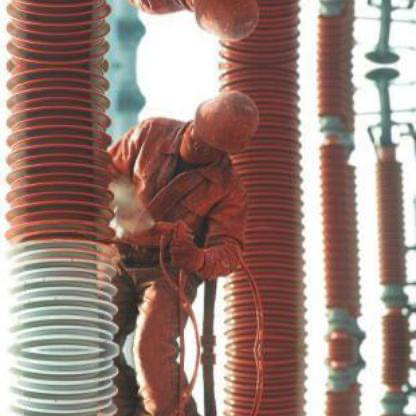
Objects in the image:
label: helmet
label: helmet